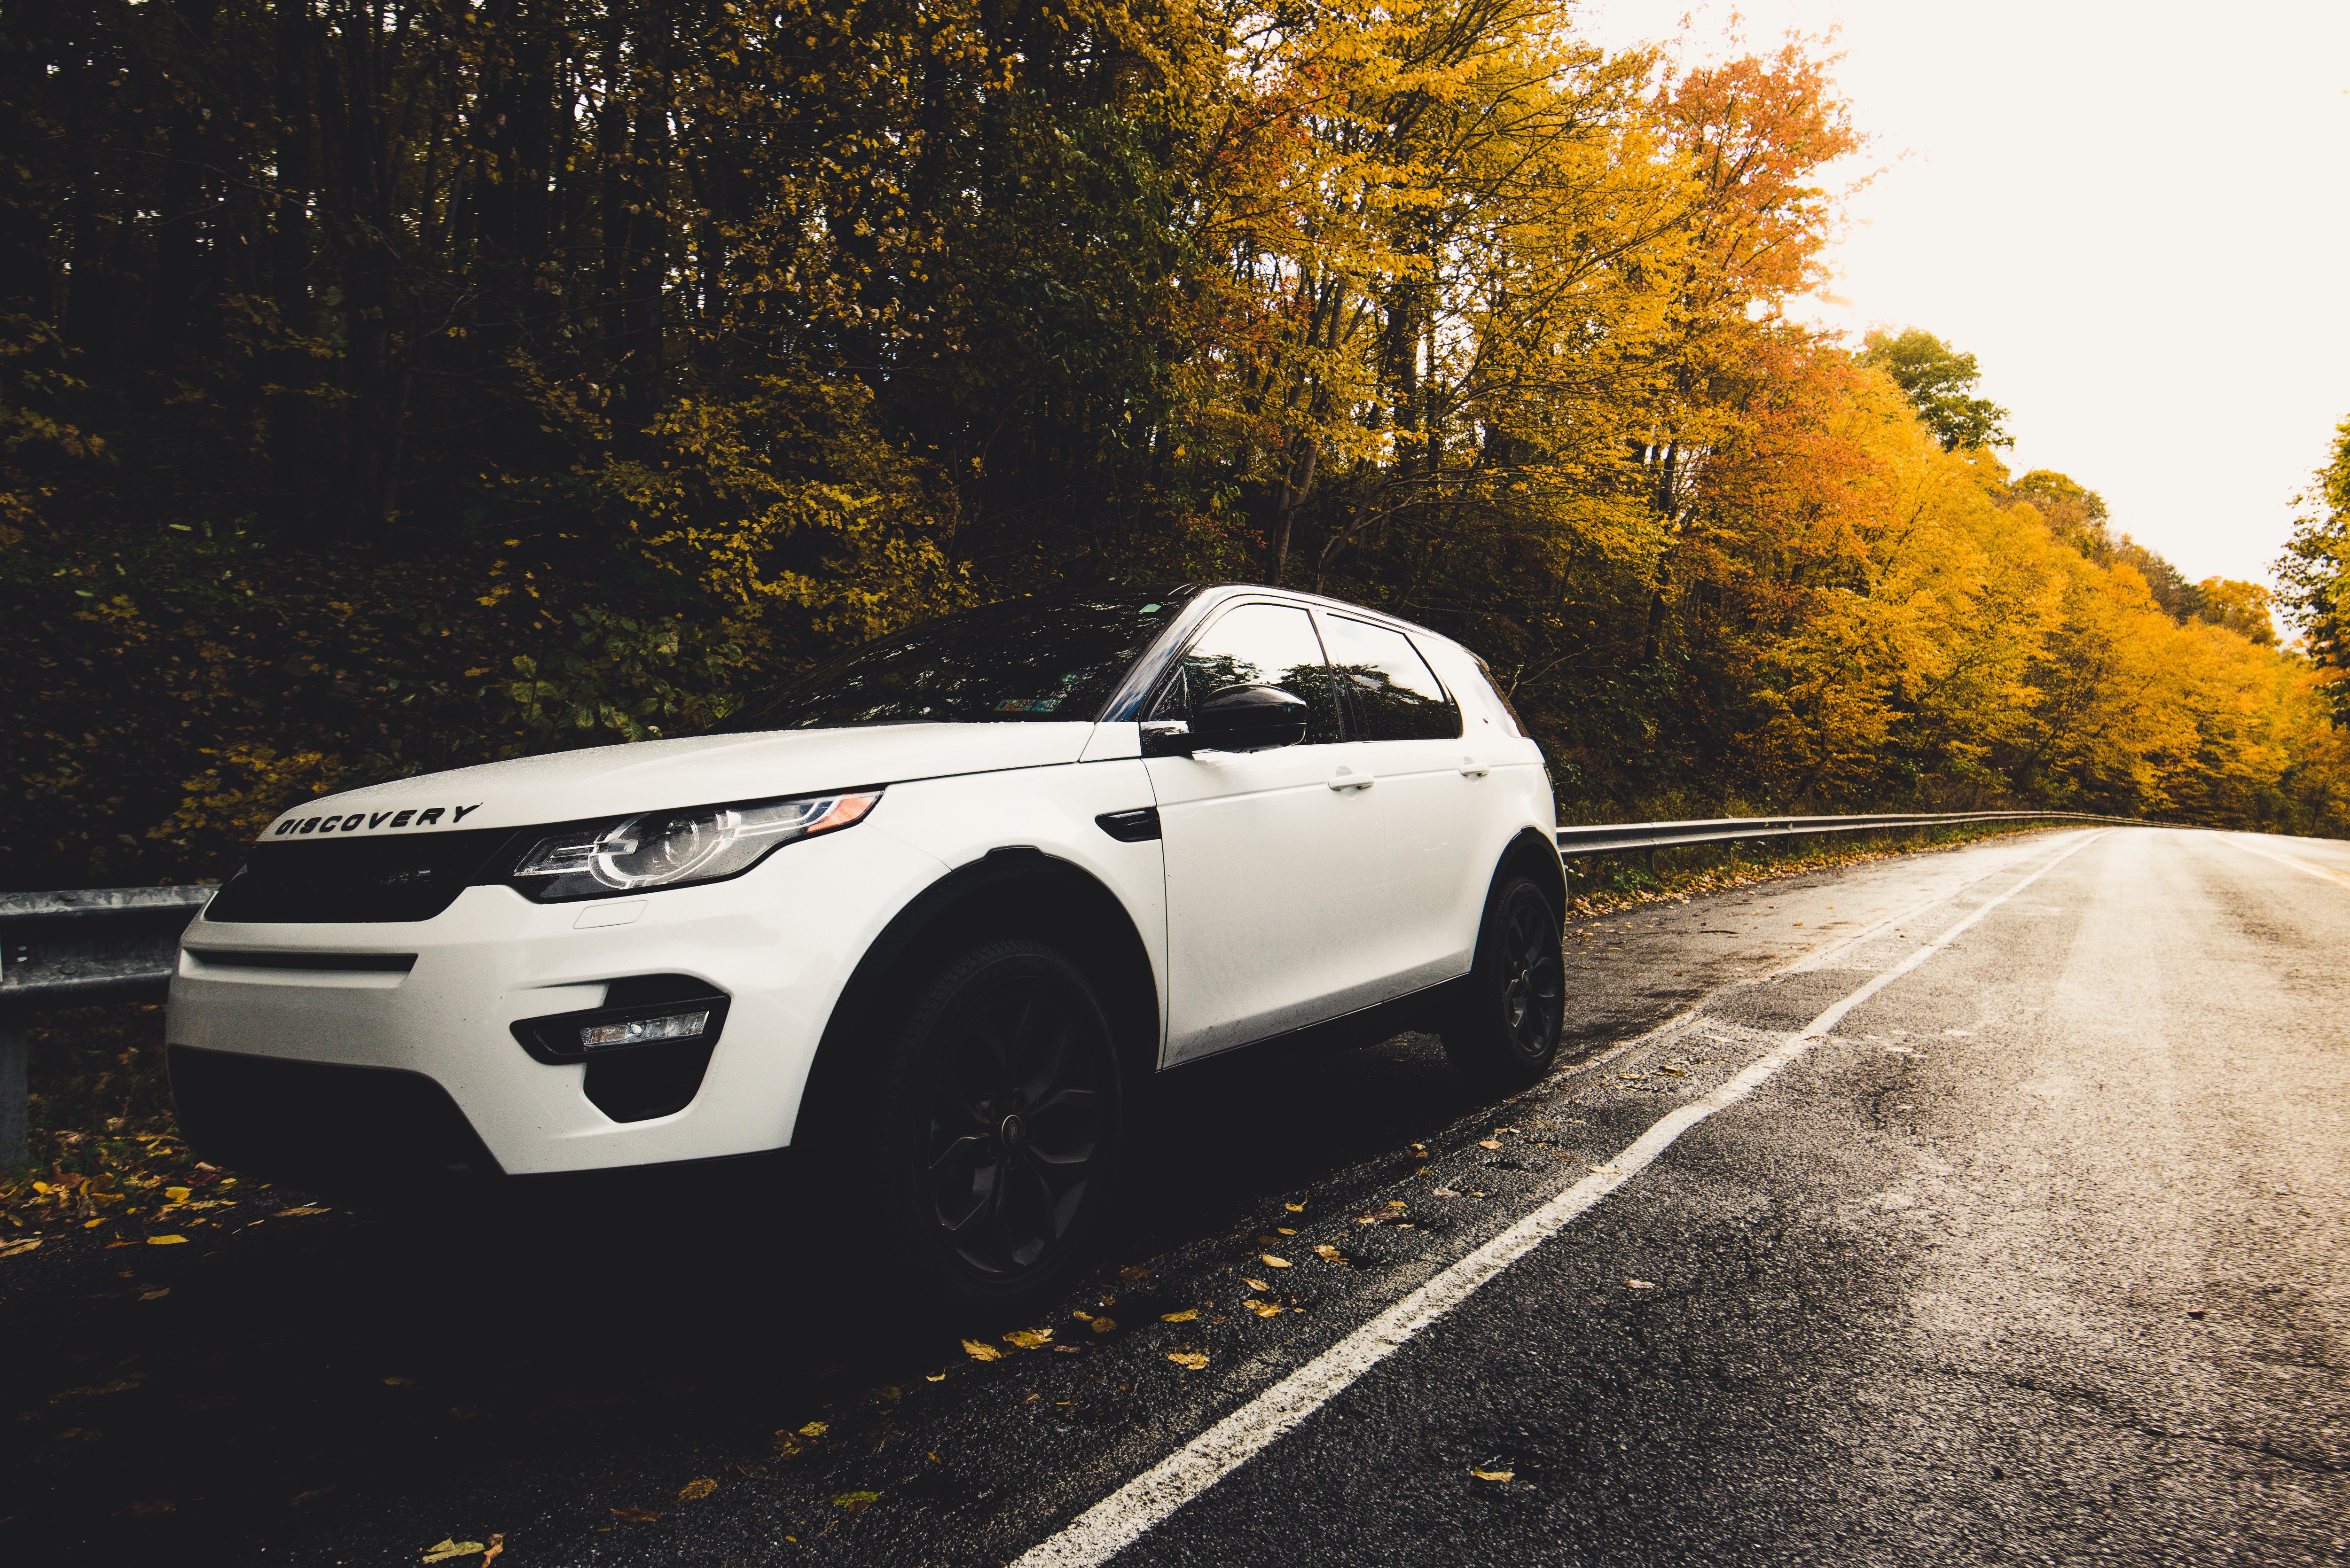
land vehicle, vehicle, car, automotive design, automotive tire, motor vehicle, sport utility vehicle, tire, sky, road, wheel, range rover, rim, infrastructure, range rover evoque, automotive wheel system, kia motors, mid size car, automotive exterior, compact sport utility vehicle, plant, land rover, driving, off roading, family car